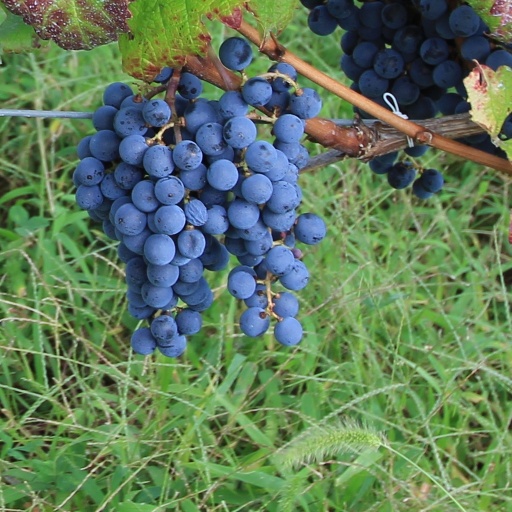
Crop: grape